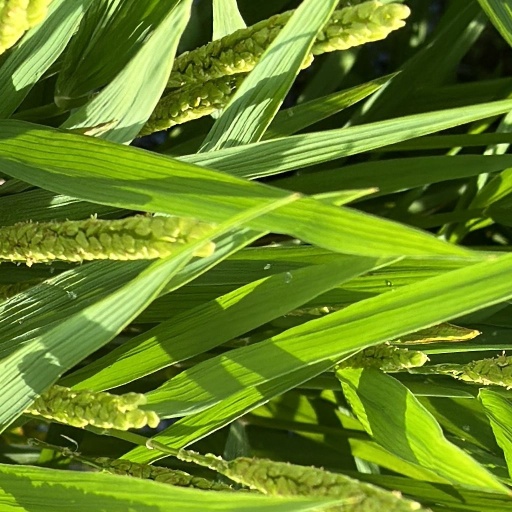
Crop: rice